Alpha Cassiopeiae

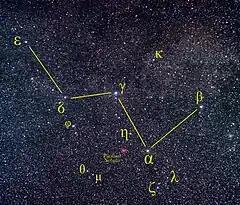
Cassiopeia starfield showing α Cas, the orange giant, in relation to the other stars in the constellation

α Cassiopeiae is a red giant star whose spectral classification is K0-IIIa, notably cooler than the Sun. However, because it is nearing the final stages of its evolution, the photosphere has expanded substantially, yielding a bolometric luminosity that is approximately . It is considered 98% likely to be a horizontal branch star fusing helium in its core.